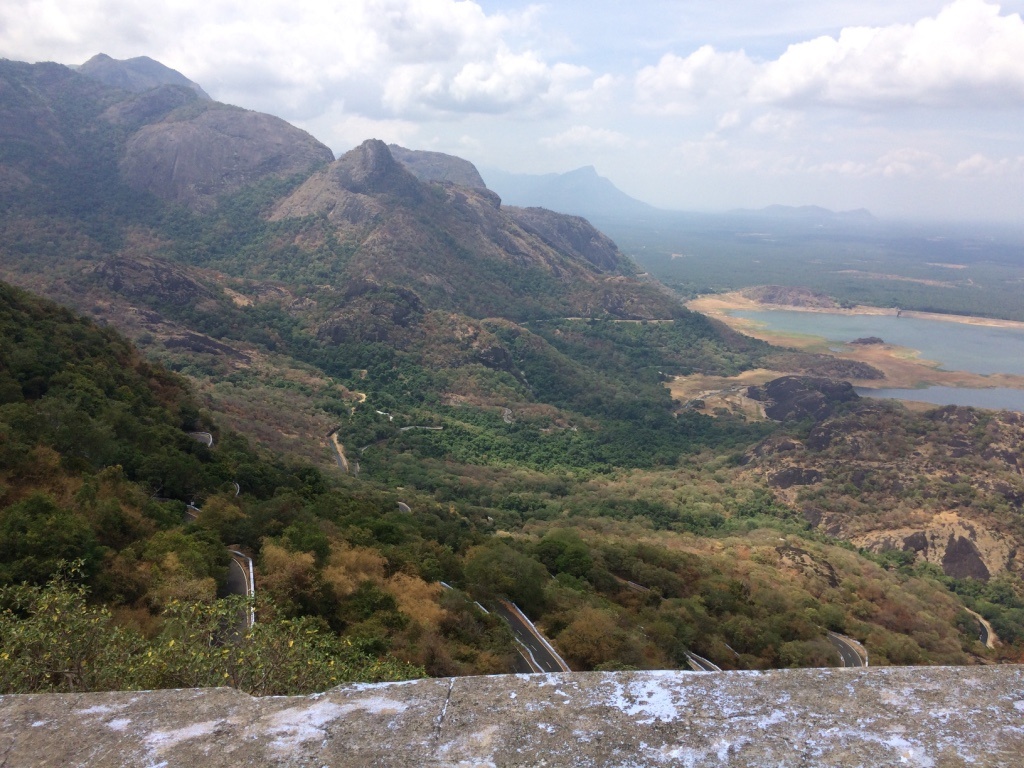
NEAR VALPARAI